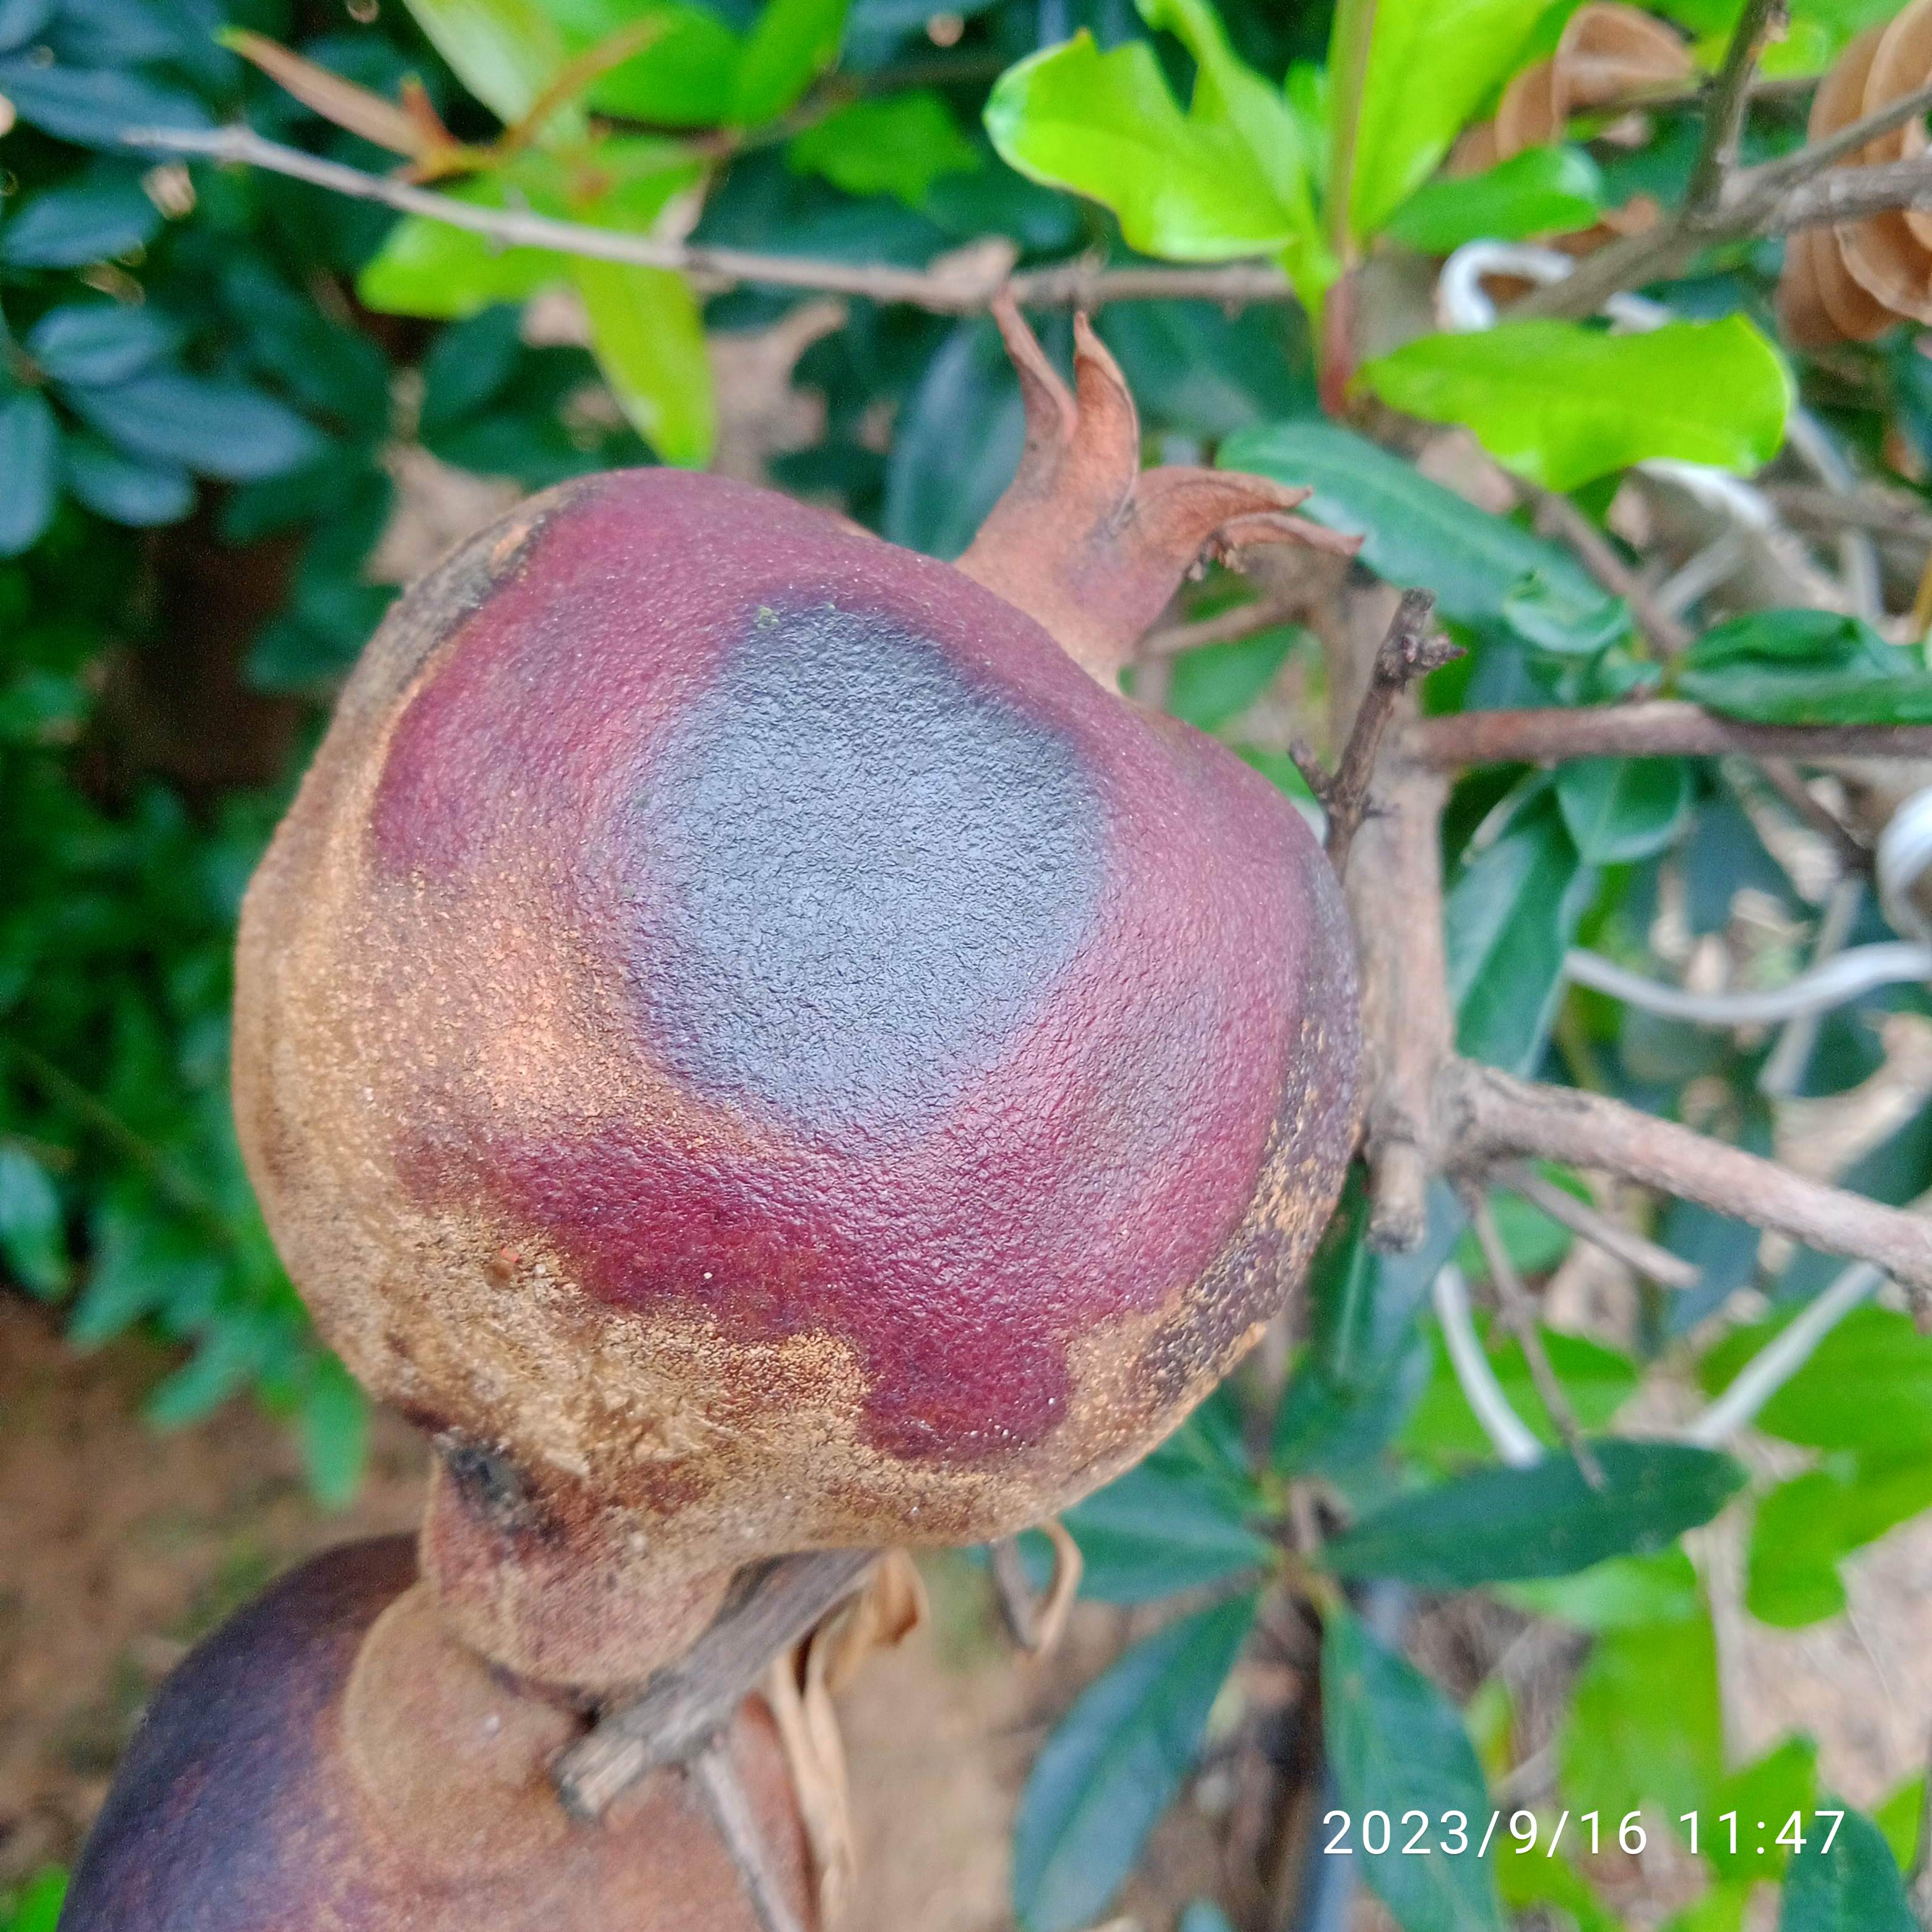
Label: Alternaria